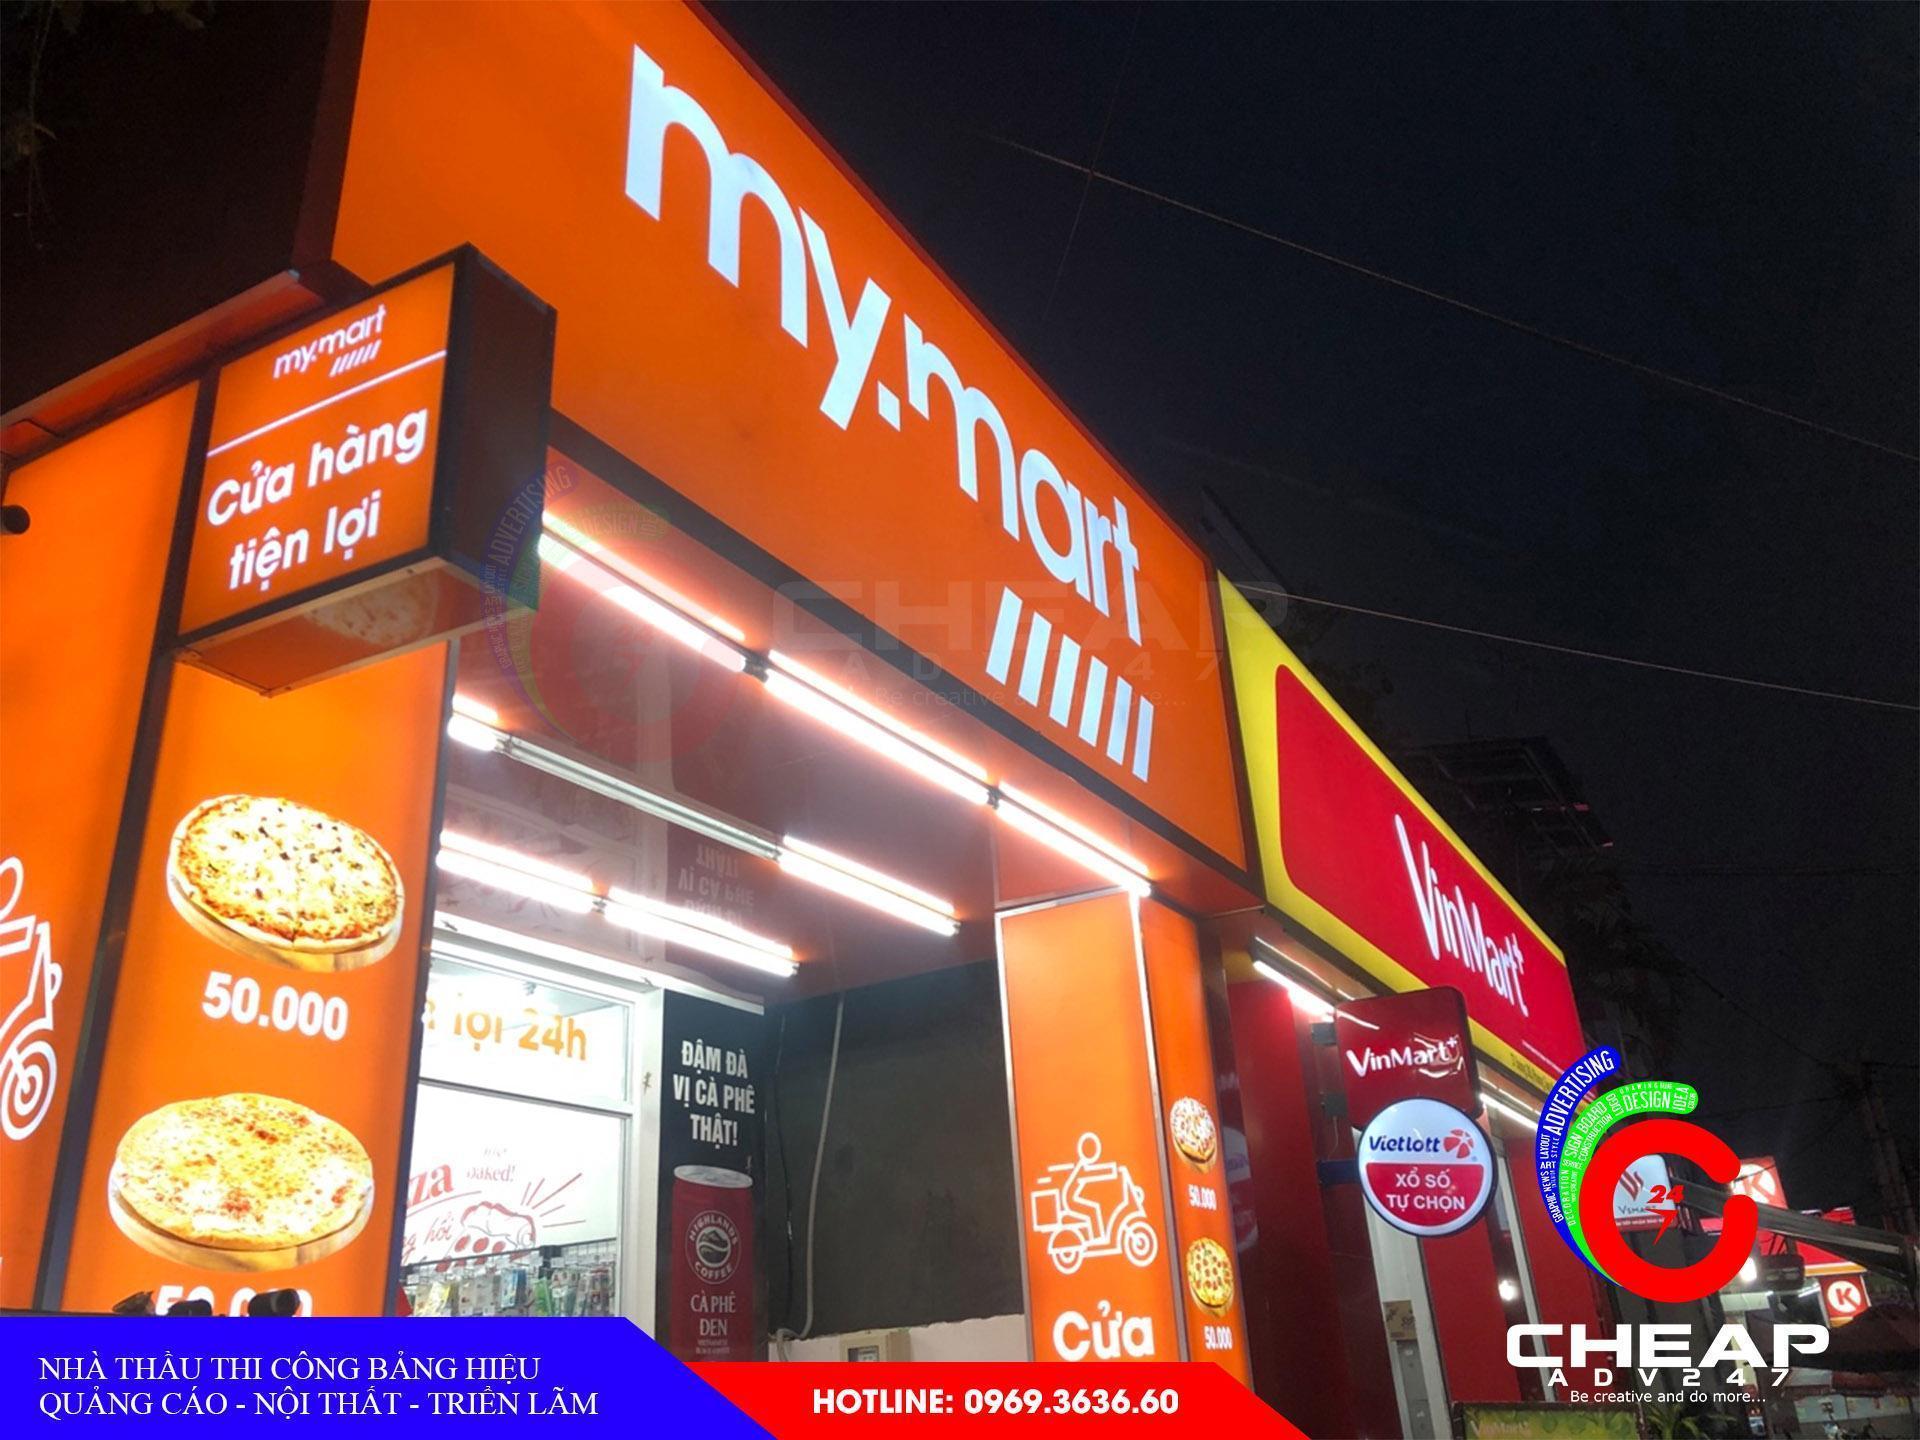
có hai cửa hàng tiện lợi xuất hiện ở trong hình